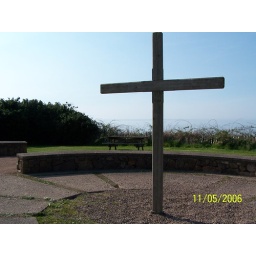
The cross with an ocean view in Ireland.